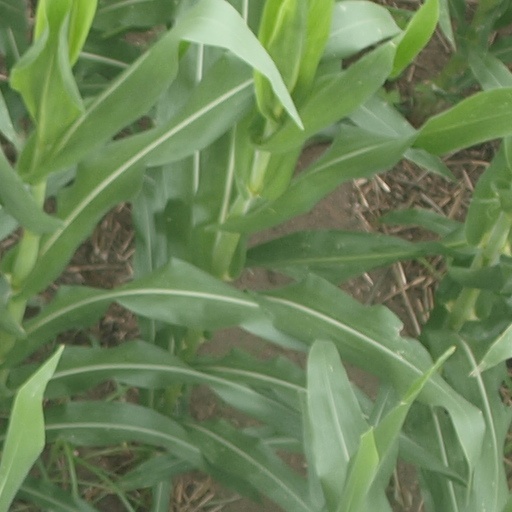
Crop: maize; corn